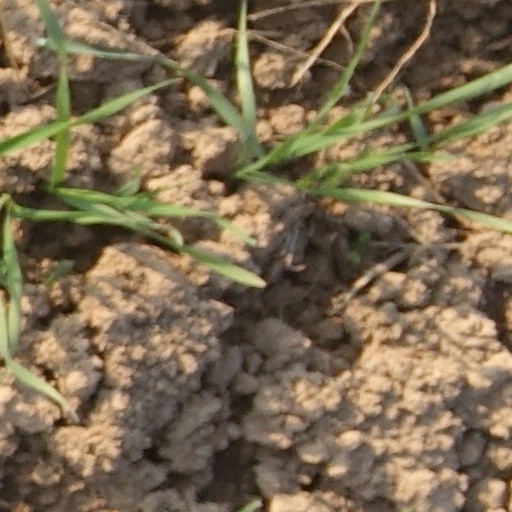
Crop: wheat